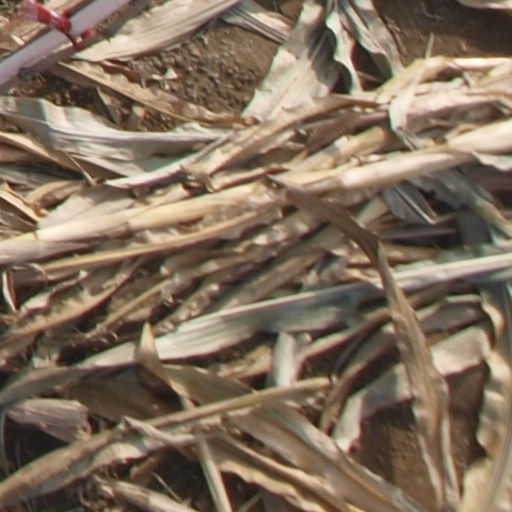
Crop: maize; corn